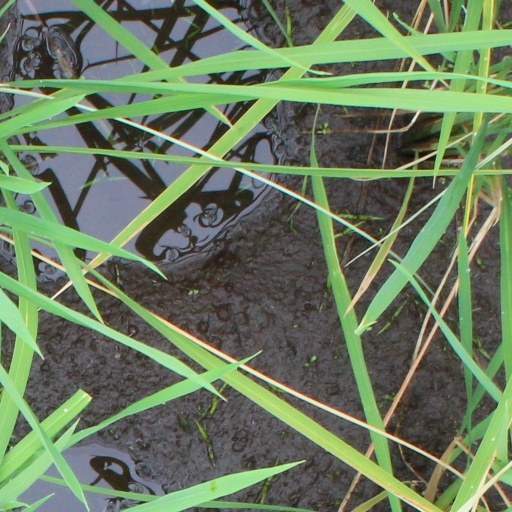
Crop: rice